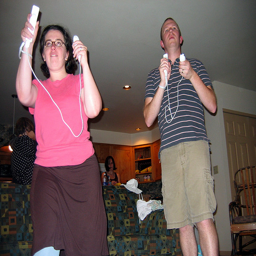
A man and woman holding white gaming controllers.
A young man and woman playing a game with a Nintendo Wii controller.
two people standing next to one another playing nintendo wii
Two people in a living room are playing a WII game.
Two people play a video game in the living room.